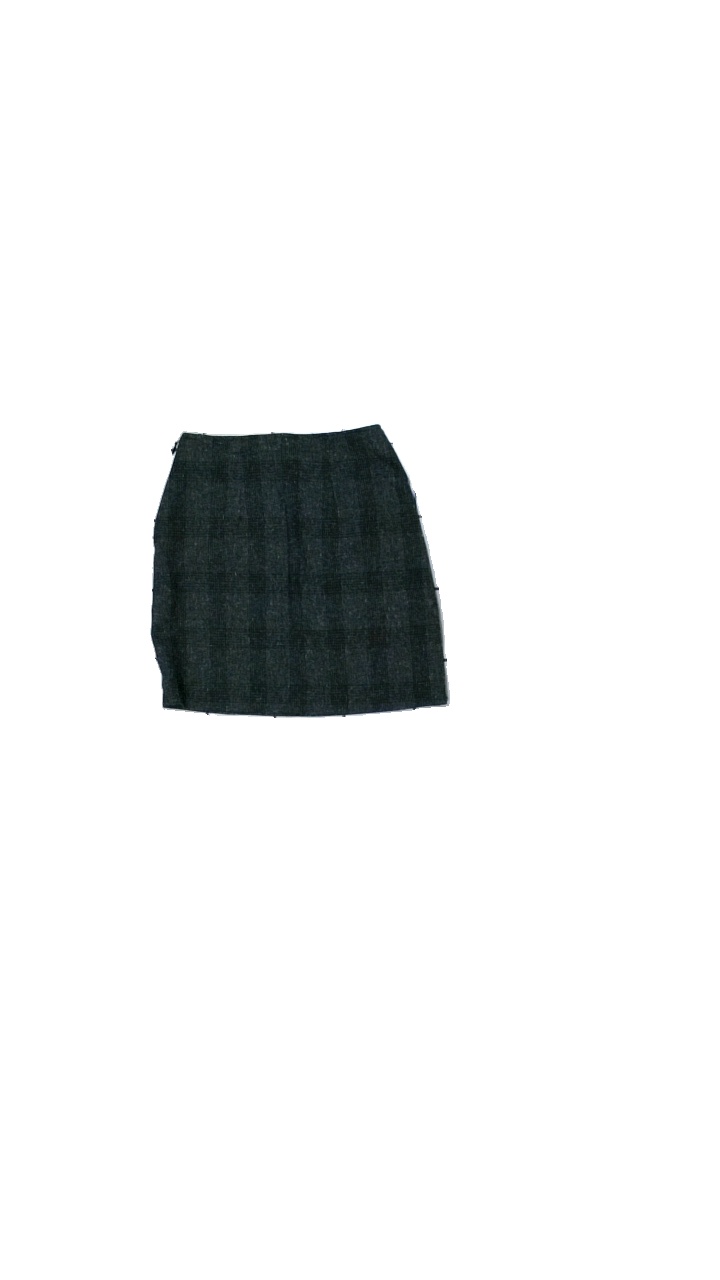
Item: Shirt (Ladies)
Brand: Missing
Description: hemma skydd skjol
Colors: Black, White, Grey
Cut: Tight
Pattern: Checkered print
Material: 78% polyester 22% bomull
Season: Summer
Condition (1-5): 4
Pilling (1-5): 4
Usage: Reuse
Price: <50